Uprising in Serbia (1941)

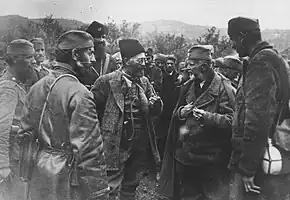
Mihailović confers with his men.

Preparations for the uprising by the Communist Party of Yugoslavia began after the May consultation held in Zagreb on 4 May 1941. The Military Committee of the Provincial Committee of the Communist Party for Serbia was formed in mid-May. On 13 May 1941, Josip Broz Tito sent a message to the Comintern stating that the Yugoslav communists were preparing for an uprising that would commence when Germany attacked the Soviet Union. The Central Committee of the Communist Party of Yugoslavia arrived in Belgrade in late May, and this was of great importance for the development of the resistance. After their arrival, the Central Committee held conferences with local party officials.